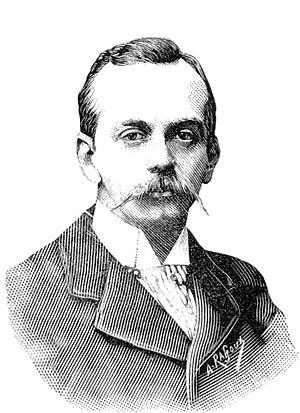
""Notre camarade Marc Sangnier-Lachaud""."
Marc Sangnier, né le 3 avril 1873 à Paris et mort le 28 mai 1950 à Paris, est un journaliste et homme politique français.
Cette page présente les partis, mouvement politiques et personnalités reliés au centre en France selon leur famille politique ou leur formation.
L'éducation populaire est un courant de pensée qui cherche principalement à promouvoir, en dehors des structures traditionnelles d'enseignement et des systèmes éducatifs institutionnels, une éducation visant l'amélioration du système social. Depuis le XVIIIᵉ siècle occidental, ce courant d'idées traverse de nombreux et divers mouvements qui militent plus largement pour le développement individuel des personnes et le développement social communautaire afin de permettre à chacun de s'épanouir et de trouver une place dans la société.